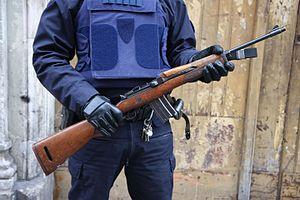
Le fusil d'assaut Ruger AC-556 est la version destinée à l'armée et à la police de la carabine Ruger Mini-14, commercialisé vers 1970. Il s'en distingue par la possibilité de tirer en rafale et peut recevoir une baïonnette.
Les Compagnies républicaines de sécurité, couramment désignées par leur sigle CRS, forment un corps spécialisé de la Police nationale en France. Leur domaine d'intervention est le maintien ou le rétablissement de l'ordre public et la sécurité générale mais elles participent également à la sécurité routière, au secours en montagne ou sur les plages ainsi qu'à la plupart des missions de la Police nationale. Elles ont été créées le 8 décembre 1944.